Sir Smith Child, 1st Baronet

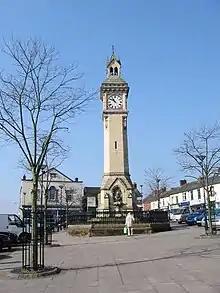
Tunstall Clock Tower

Sir Smith Child, 1st Baronet (5 March 1808 – 27 March 1896) was a Conservative Party politician in the United Kingdom.